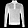
Label: Pullover